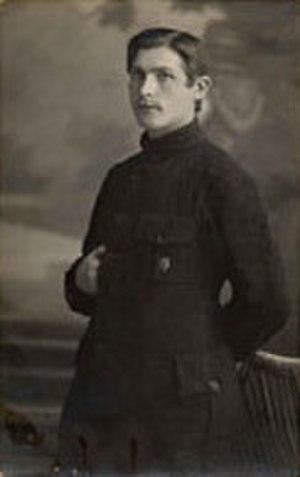
Gustav Klucis est un peintre letton né le 4 janvier 1895 et mort le 26 février 1938.